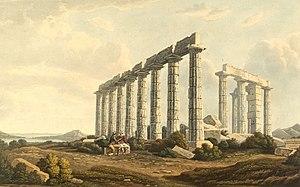
Le temple de Poséidon au cap Sounion est un temple grec classique, construit entre -444 et -440 et partiellement ruiné. Ce temple dorique domine la mer à l'extrémité du cap Sounion, à une hauteur de près de 60 mètres.